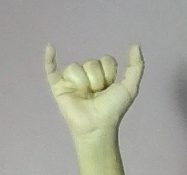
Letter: ya